Norvalspont

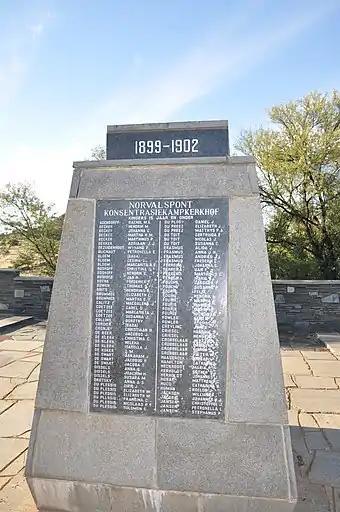
Norvalspunt Concentration Camp 01

The Norvalspont concentration camp was established in November 1900 to relieve the Bloemfontein concentration camp after it experienced a water shortage. This Anglo-Boer War concentration camp was first headed by Lieutenant St John Cole Bowen who later held the office of Resident Magistrate in the Orange River Colony.